Rose Township, Carroll County, Ohio

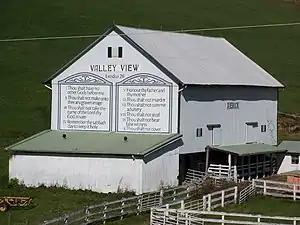
This township has some decoratively painted barns

Rose Township has one voting precinct. The polling place is the social hall at St. Mary's of Morges.